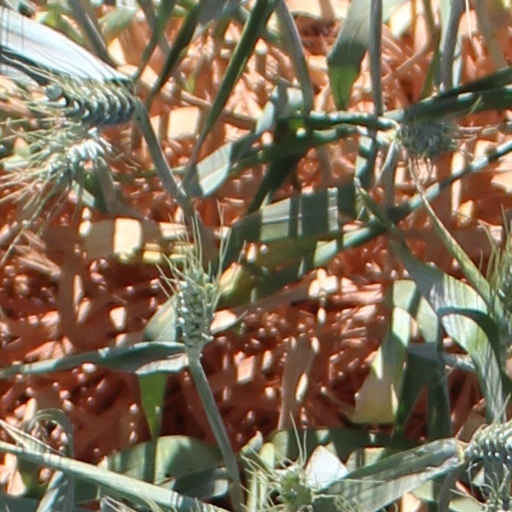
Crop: wheat